Self-inflicted wounds in the military

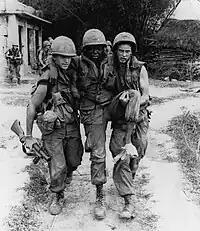
PFC Herbert L. Carter being evacuated after intentionally wounding himself during the Mỹ Lai massacre in 1968

Self-inflicted wounds occur in various contexts in the military. Most self-inflicted wounds occur during wartime, for various reasons. Potential draftees may self-injure to have a health deferment to conscription. This was practiced as conscription abstinence by some Jewish conscripts in the Russian Empire. Deployed soldiers may injure themselves in order to be temporarily evacuated from the front lines for treatment, and possibly receive a medical discharge.